Basque dance

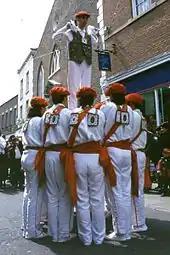
Dancers from Markina, Basque Country.

The "ezpatadantza" ("sword dance") comes from the Durango area and is danced for authorities and in the feast of Corpus Christi.